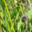
Label: caterpillar